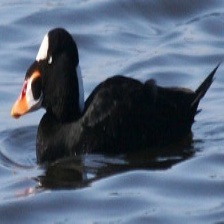
Species: SURF SCOTER
Scientific name: MELANITTA PERSPICILLATA
ImageNet parent category: drake